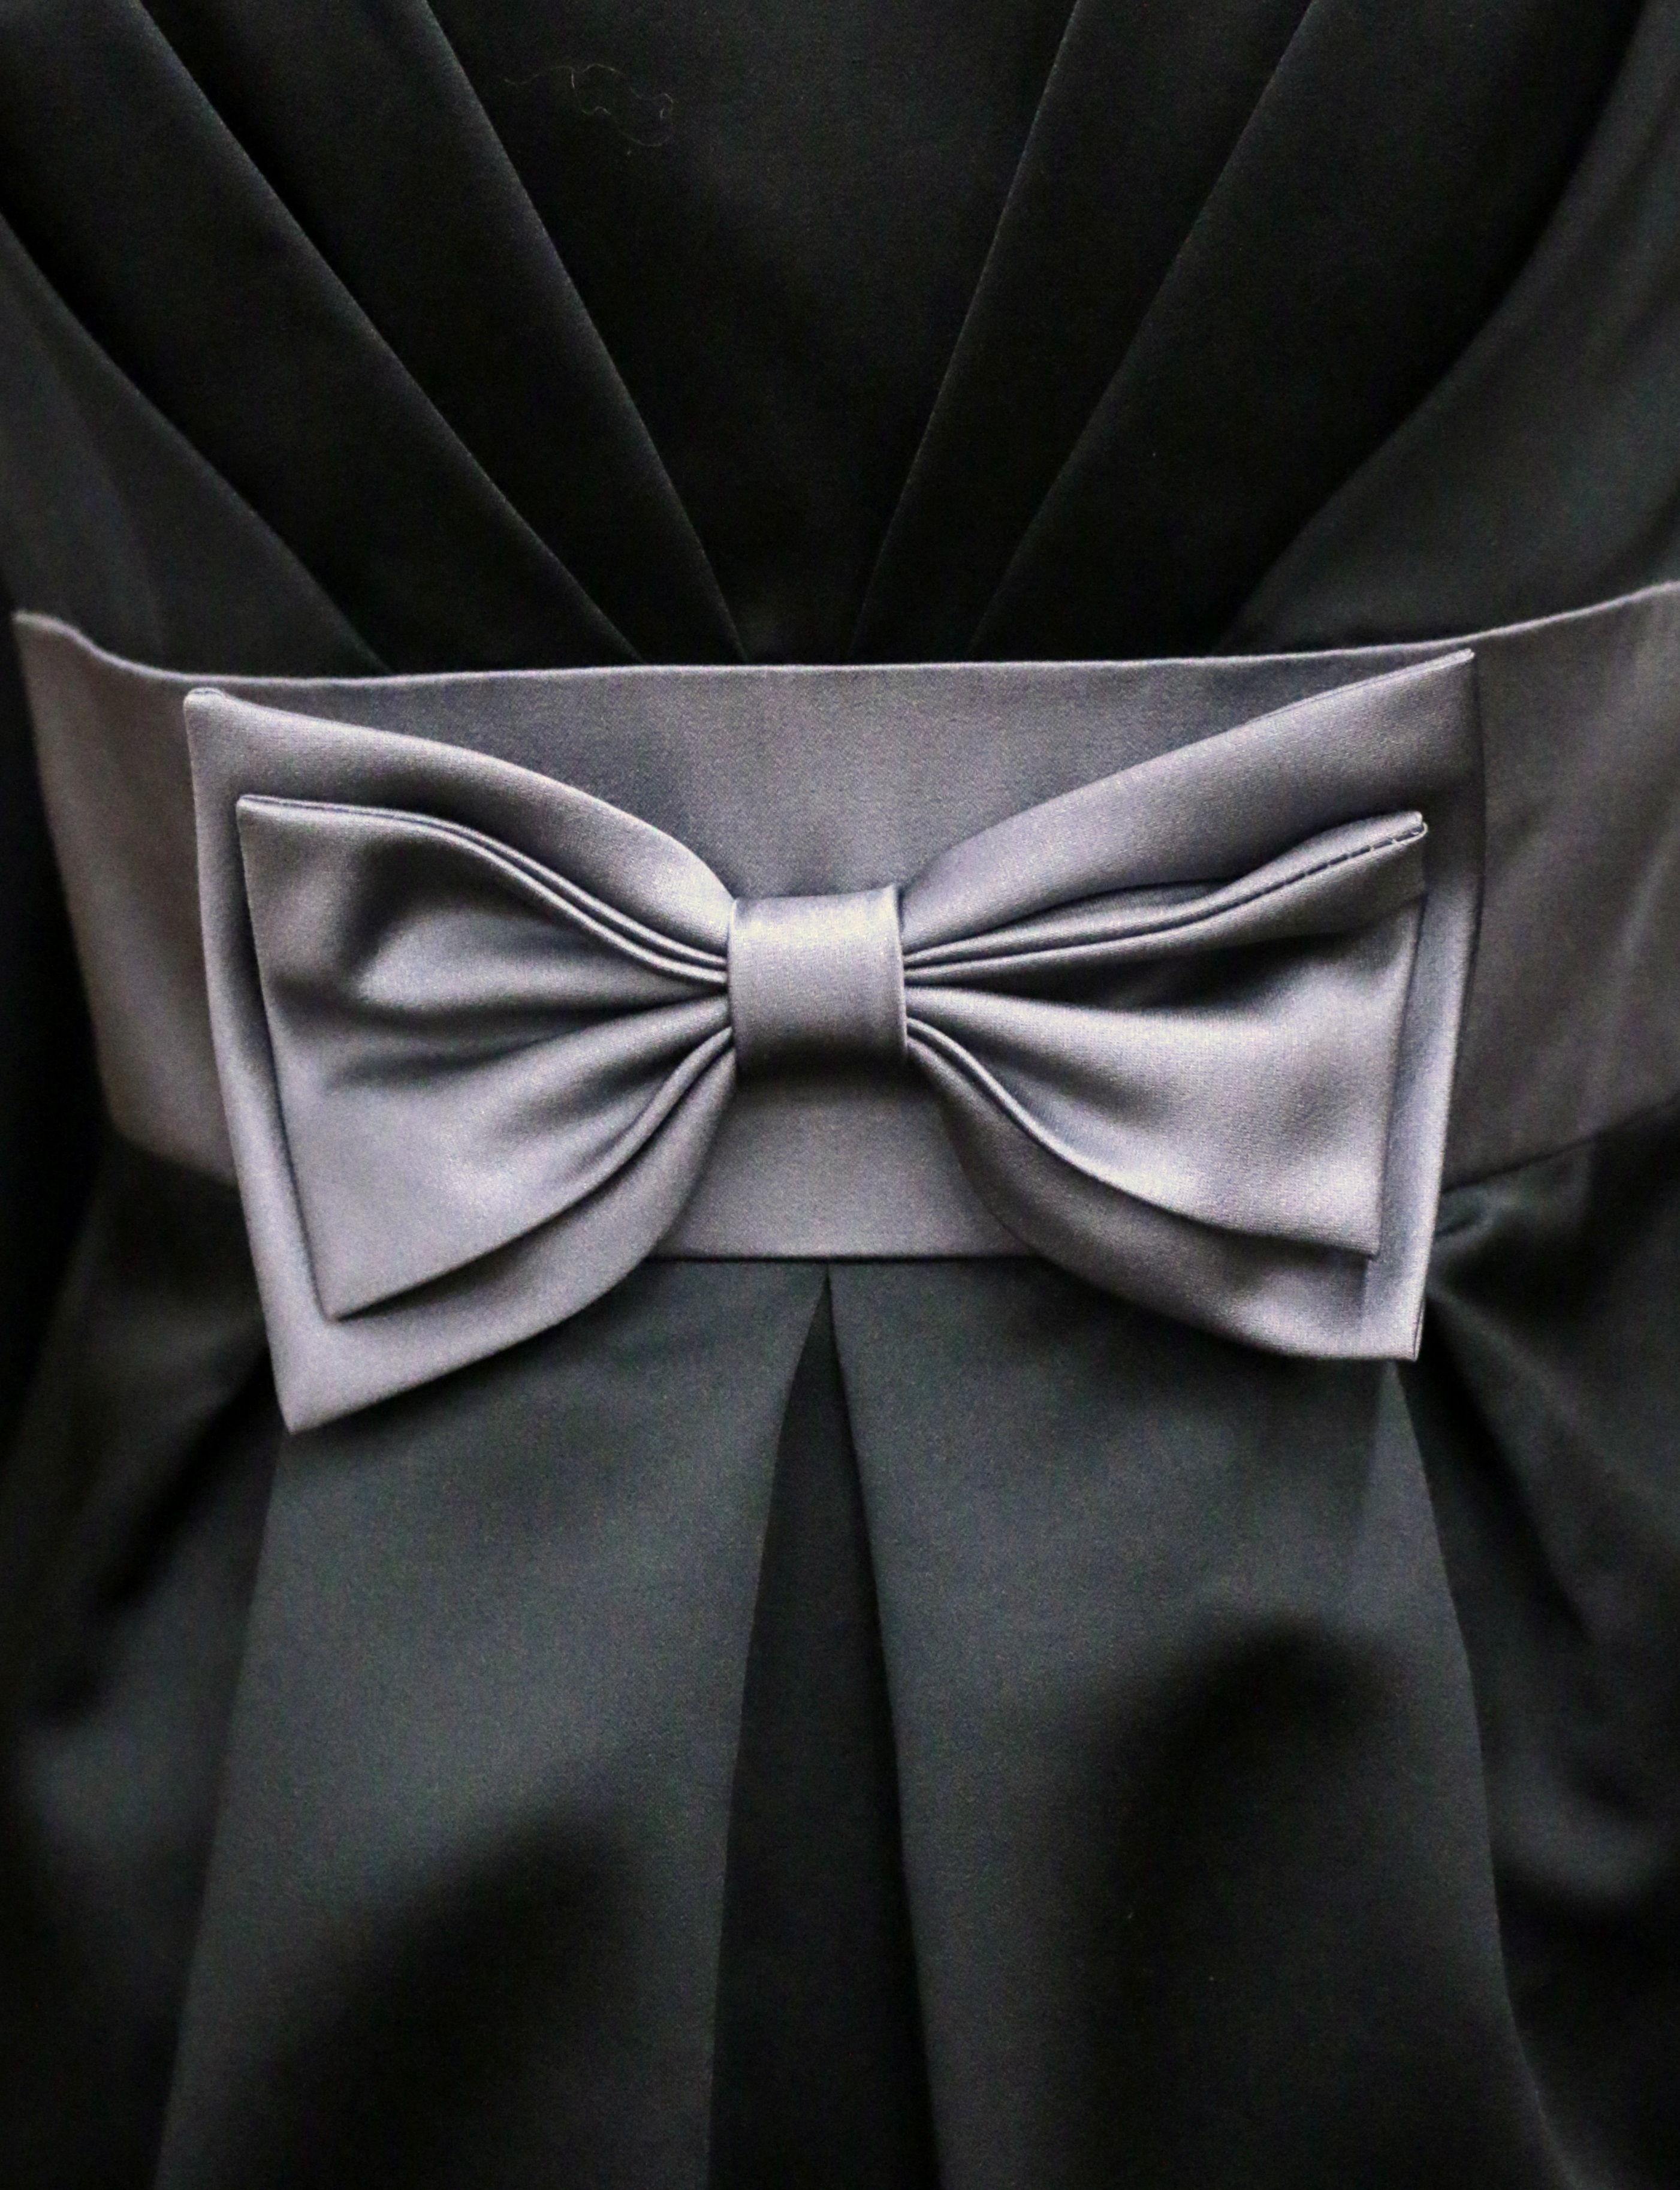
suit, fashion, clothing, tuxedo, textile, dress, pleated, bow, couture, knot, satin, necktie, formal wear, pleats, fashion accessory